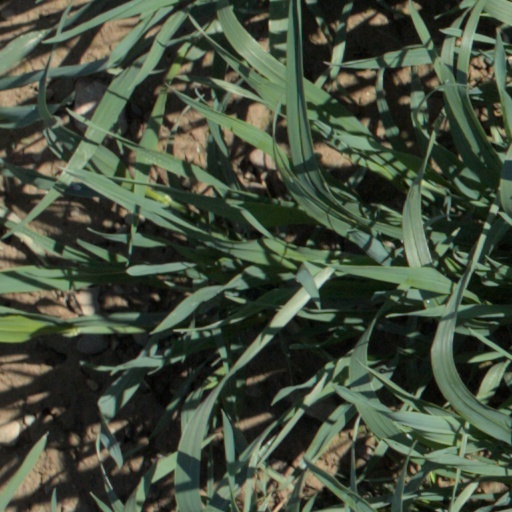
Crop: wheat